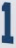
Number: 1